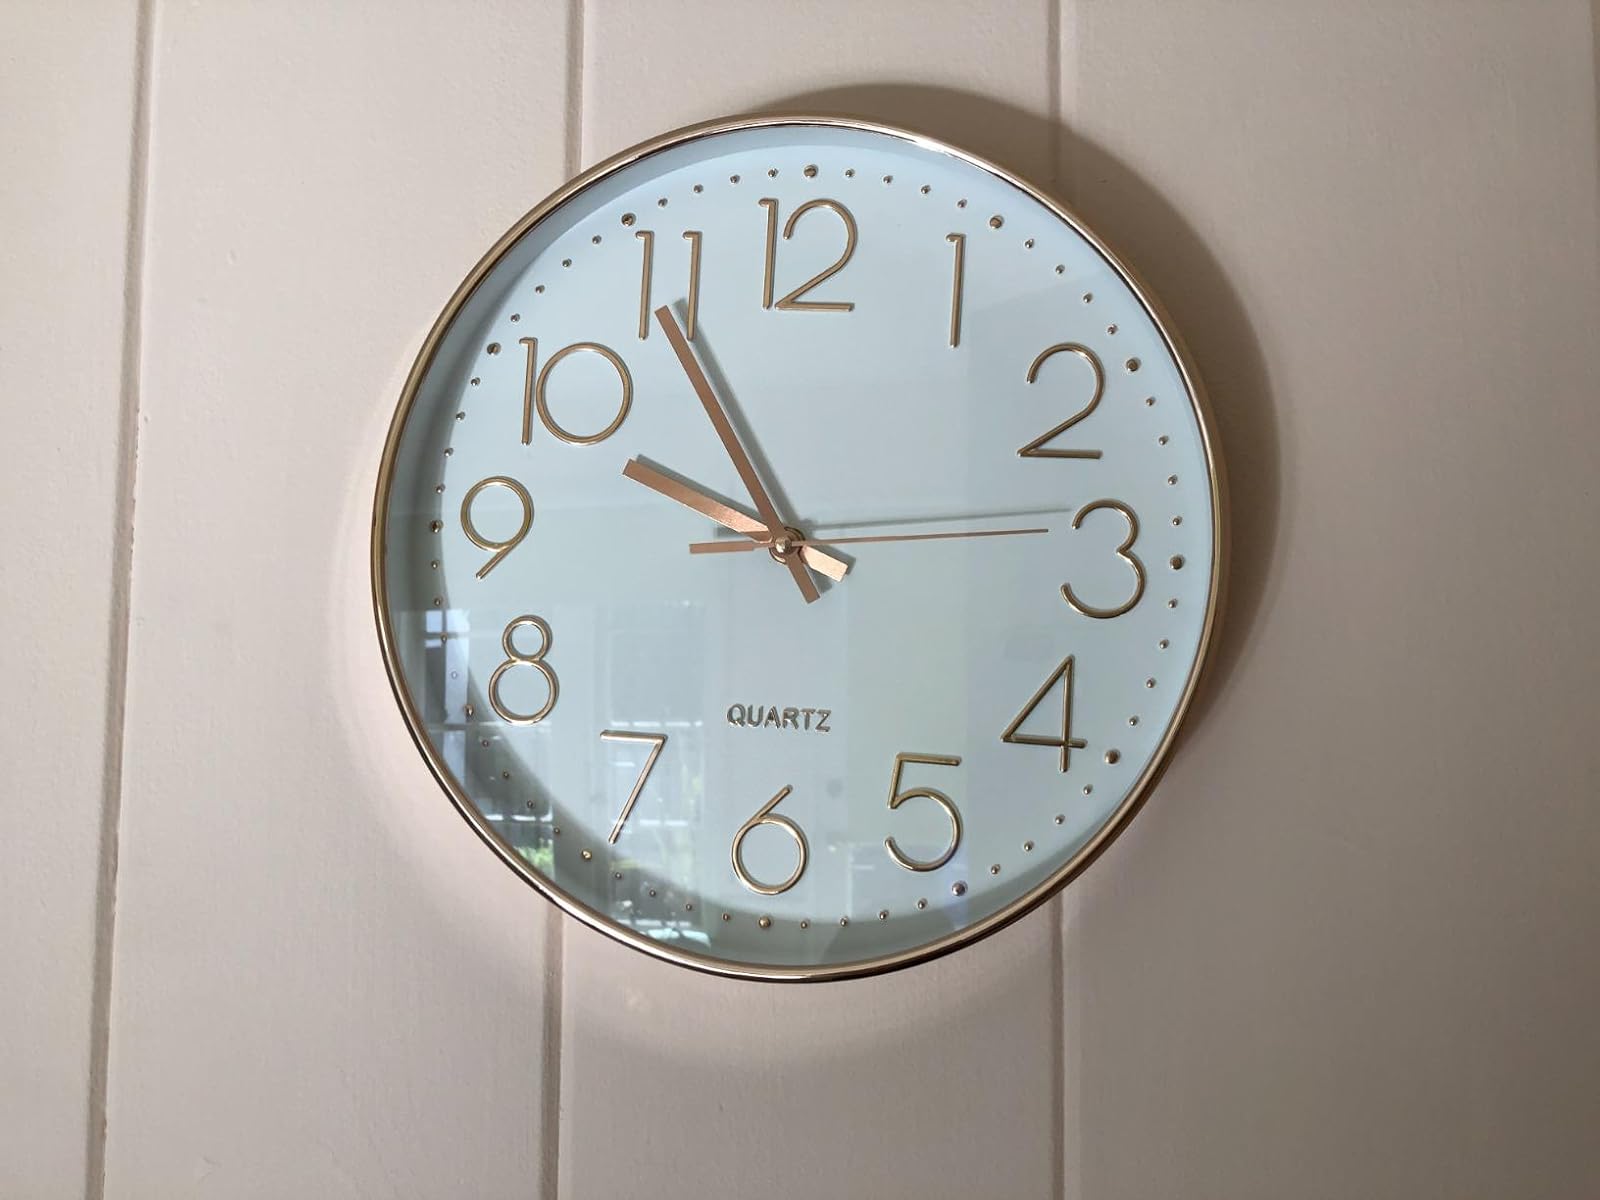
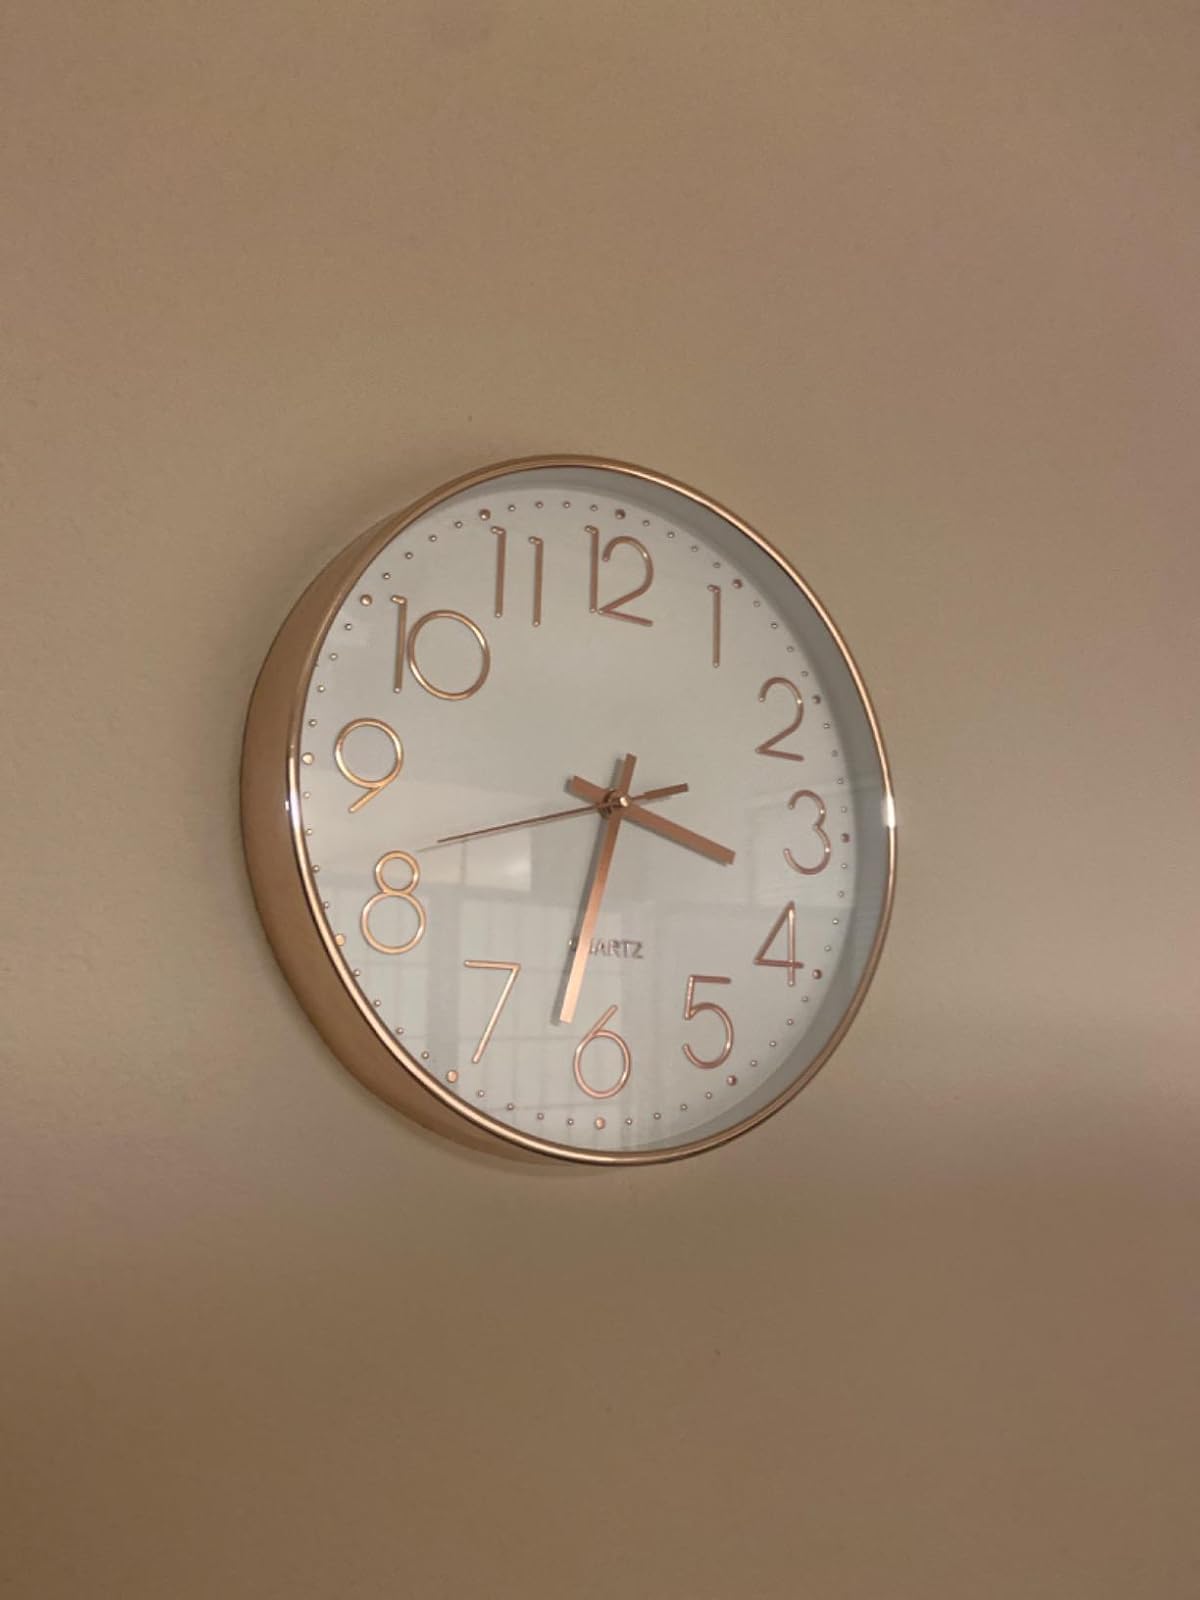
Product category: clock
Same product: yes